Vincenzo Sarno

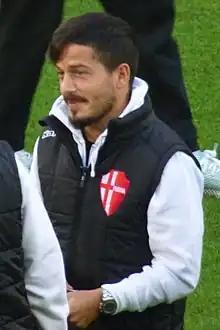
Sarno in 2018

Vincenzo Sarno (born 11 March 1988) is an Italian professional footballer who plays as a striker or attacking midfielder for Serie D club Real Casalnuovo.